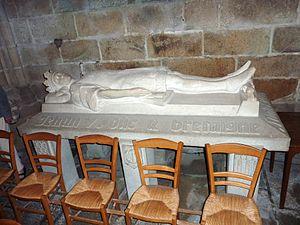
Tréguier
La Bretagne, contrairement à la France et à sa Nécropole royale de la basilique de Saint-Denis, n'a jamais eu pour ses souverains un sanctuaire privilégié. Les rois et ducs de Bretagne reposent dans des lieux très éloignés les uns des autres. Cette dispersion tient d'abord au fait que le Royaume puis Duché de Bretagne n'avait pas de capitale définie. Puis, certains souverains de Bretagne ayant des ferveurs spéciales pour certaines abbayes qu'ils avaient fondées, décidèrent d'y reposer.
Tréguier [tʁegje] est une commune, chef-lieu de canton du département des Côtes-d'Armor, dans la région Bretagne, en France.
Cette liste recense les gisants situés en France.